White Nile

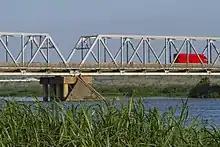
Bridge on Albert Nile

The White Nile in Uganda goes under the name of "Victoria Nile" from Lake Victoria via Lake Kyoga to Lake Albert, and then as the "Albert Nile" from there to the border with South Sudan.